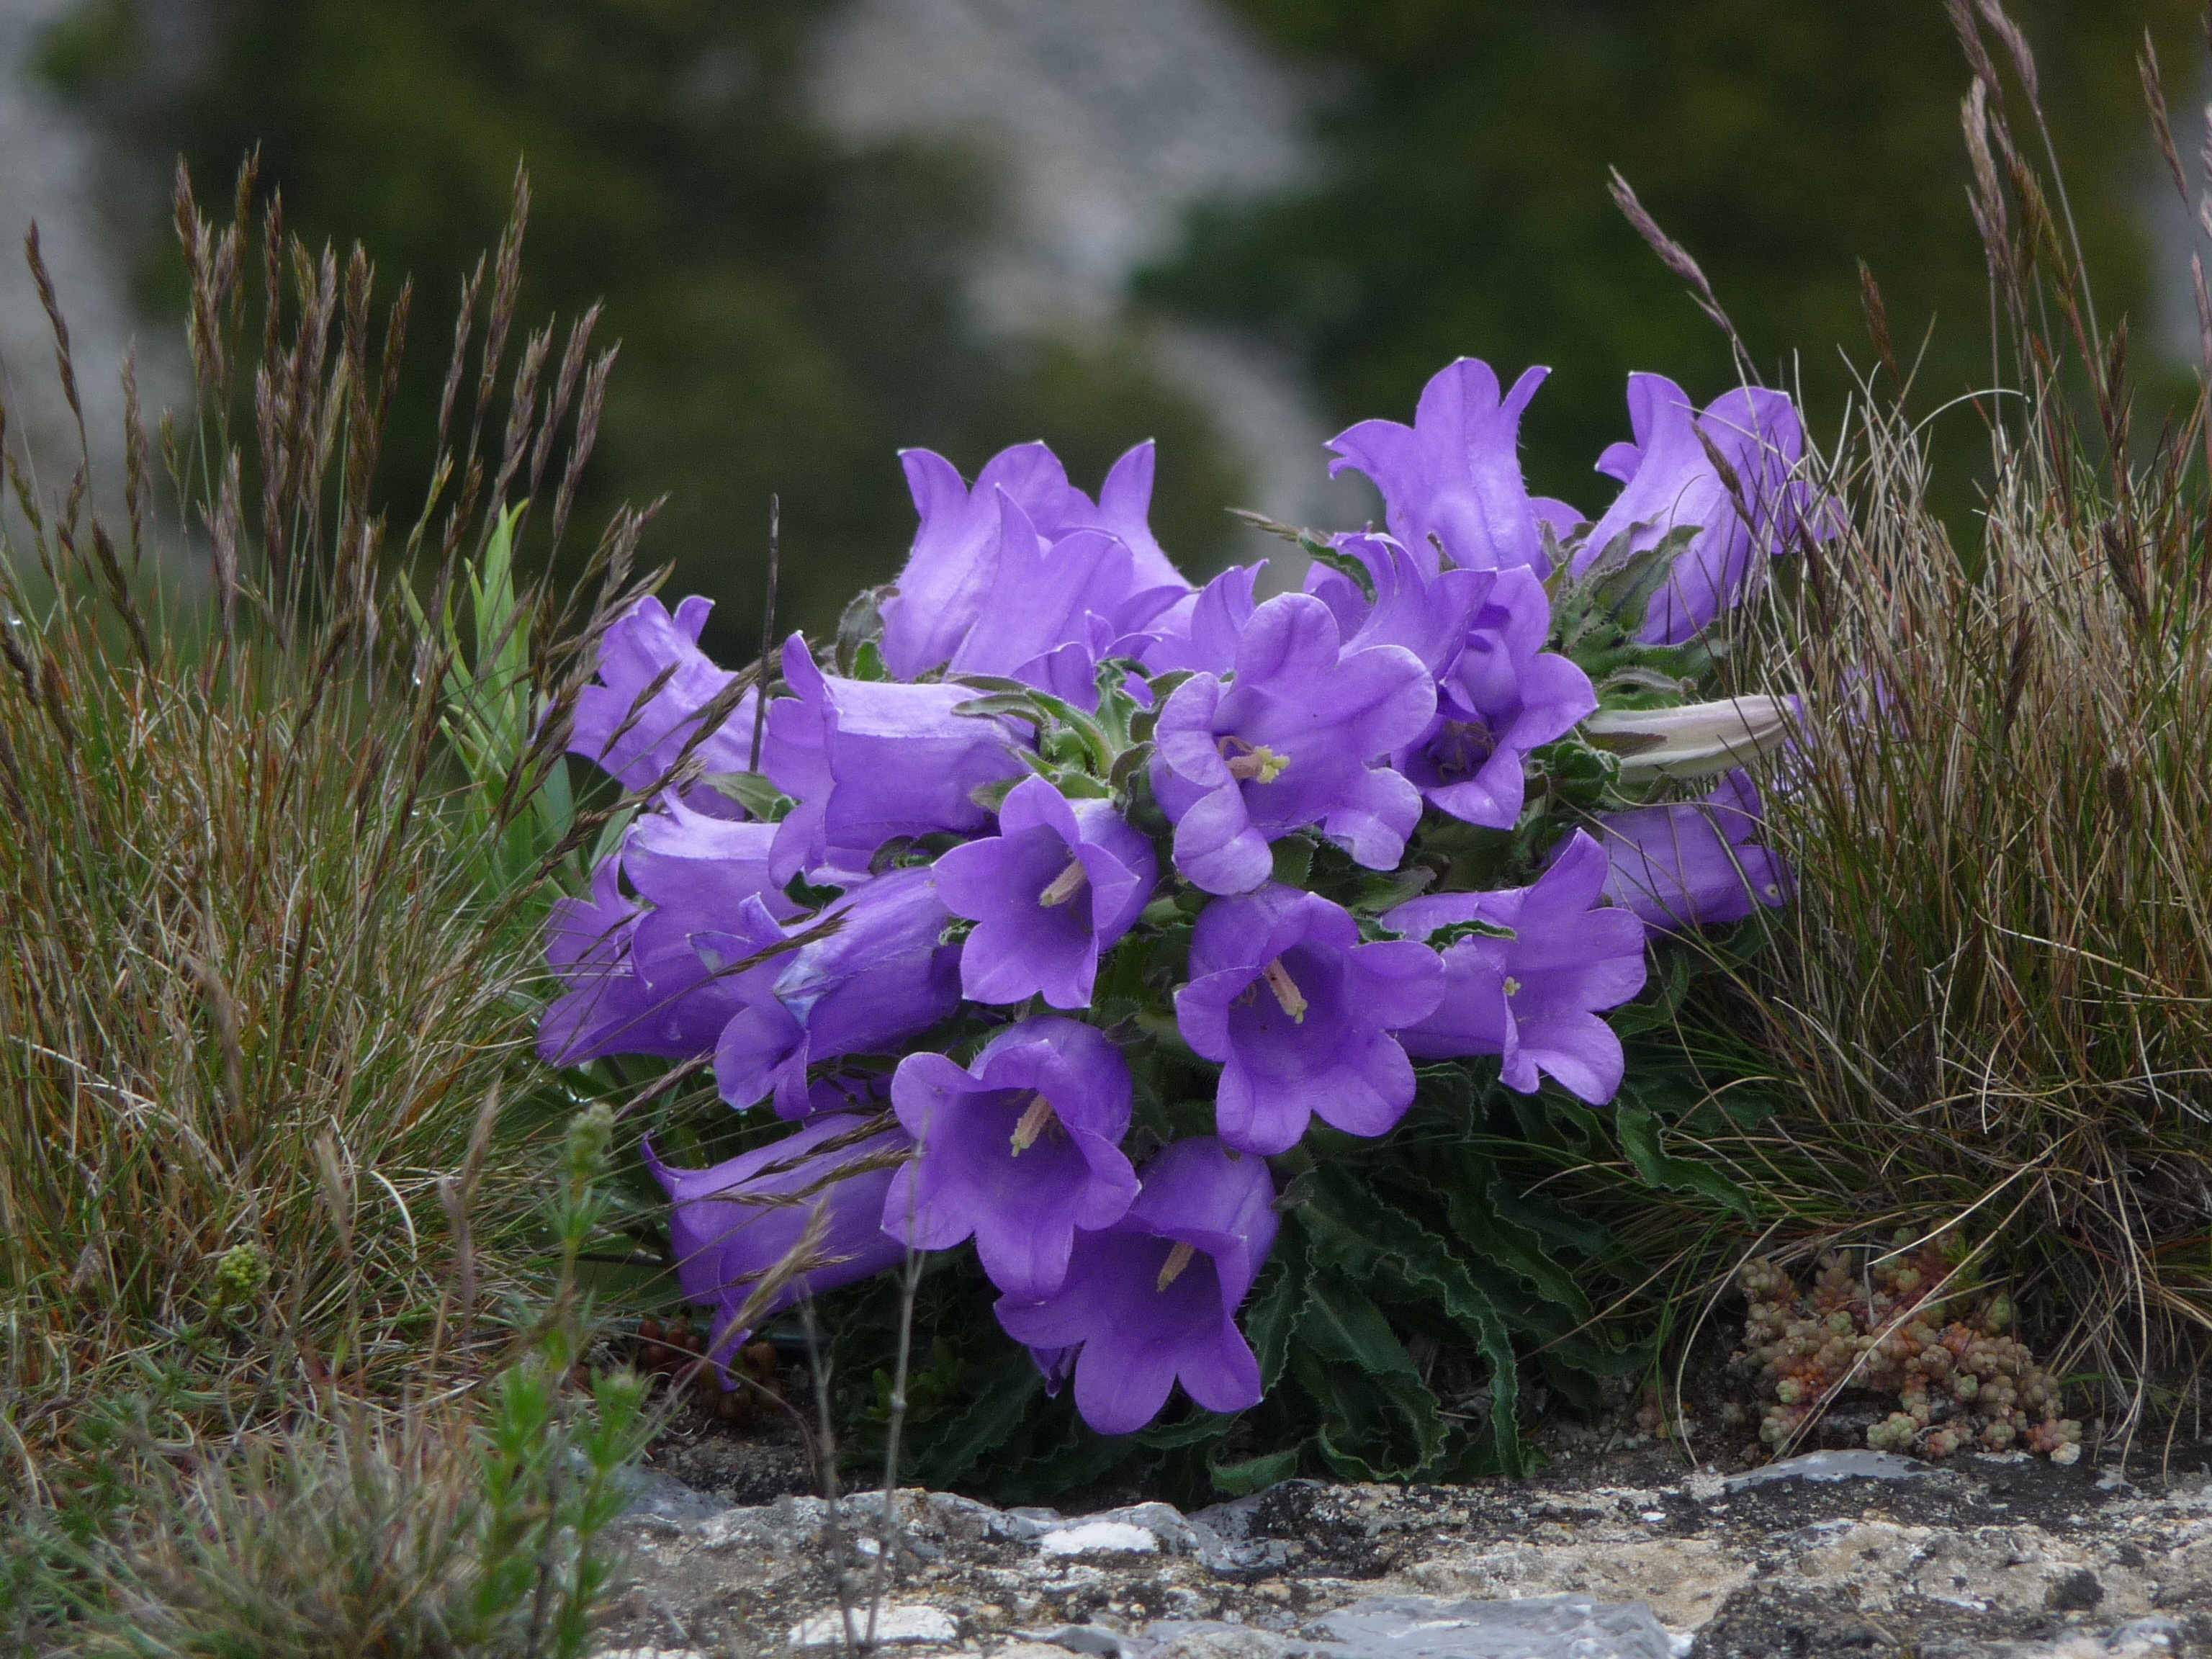
grass, plant, flower, purple, botany, flora, wildflower, flowers, mountains, bellflower, more, flowering plant, bellflower family, land plant, iris family